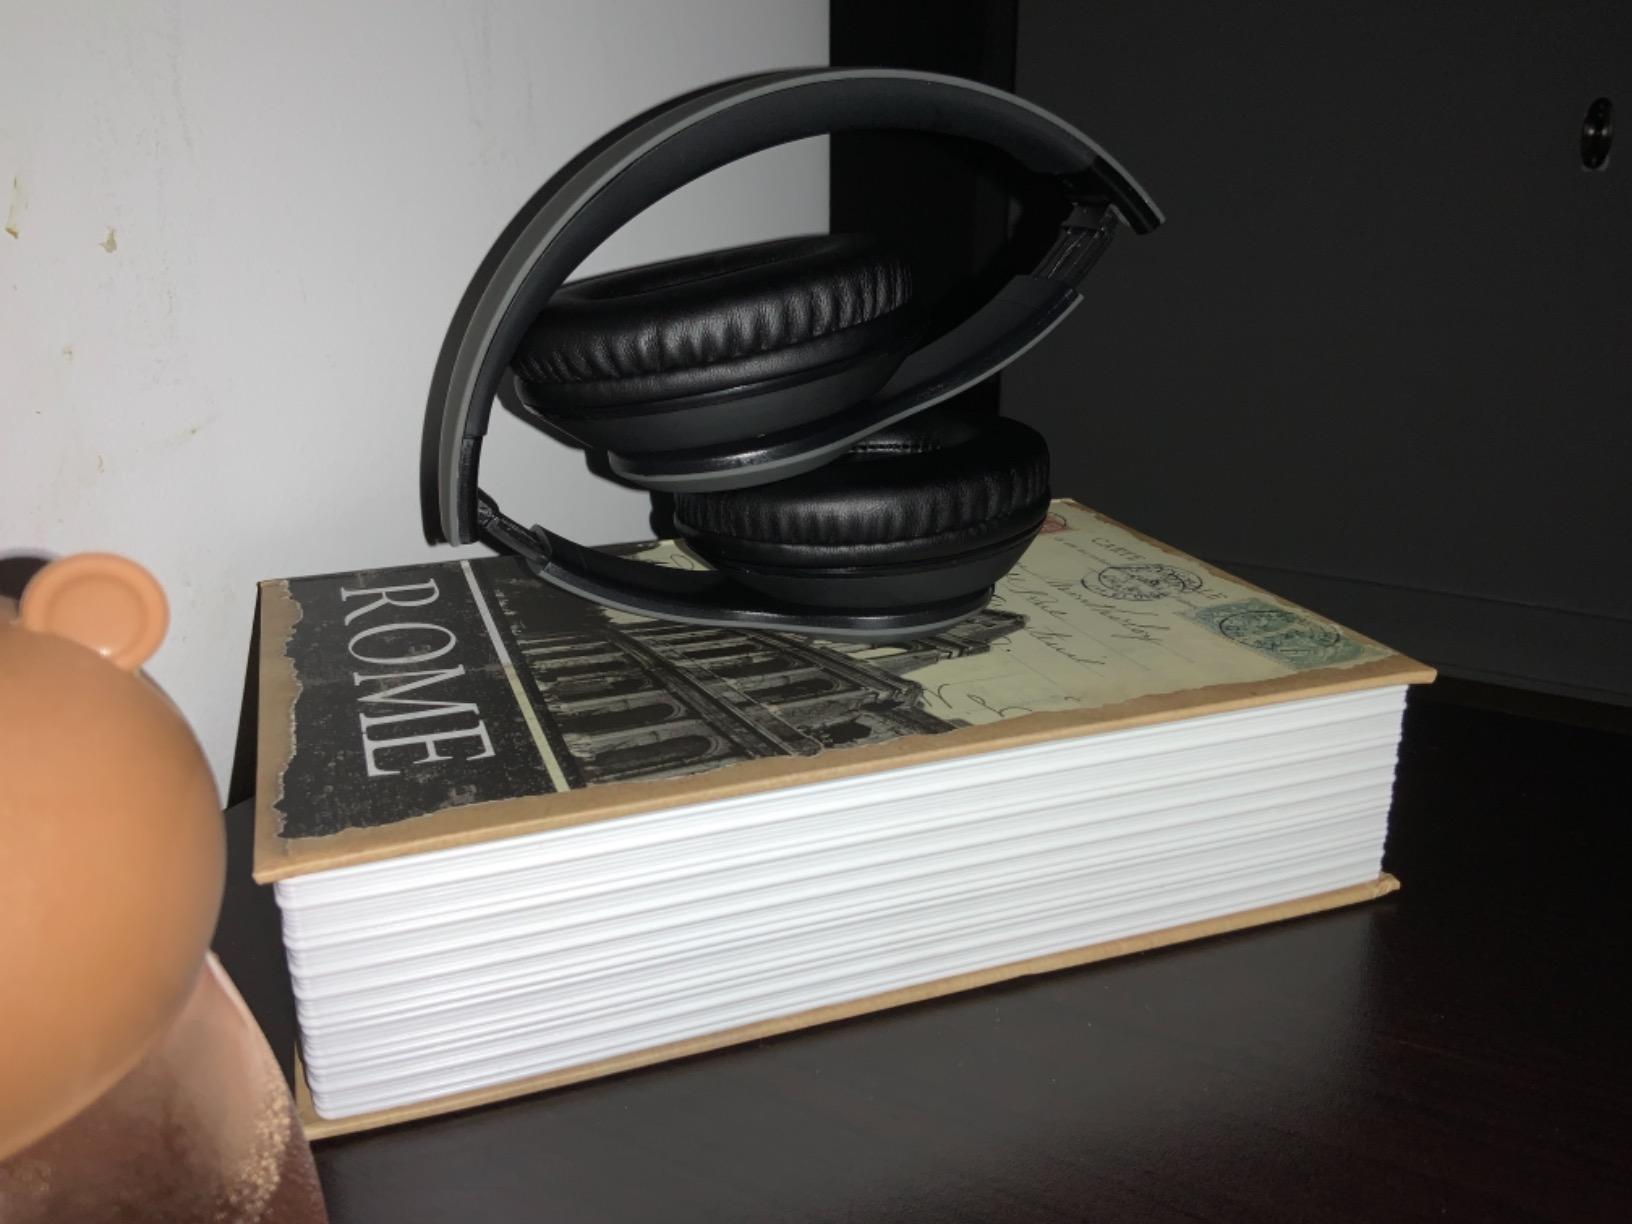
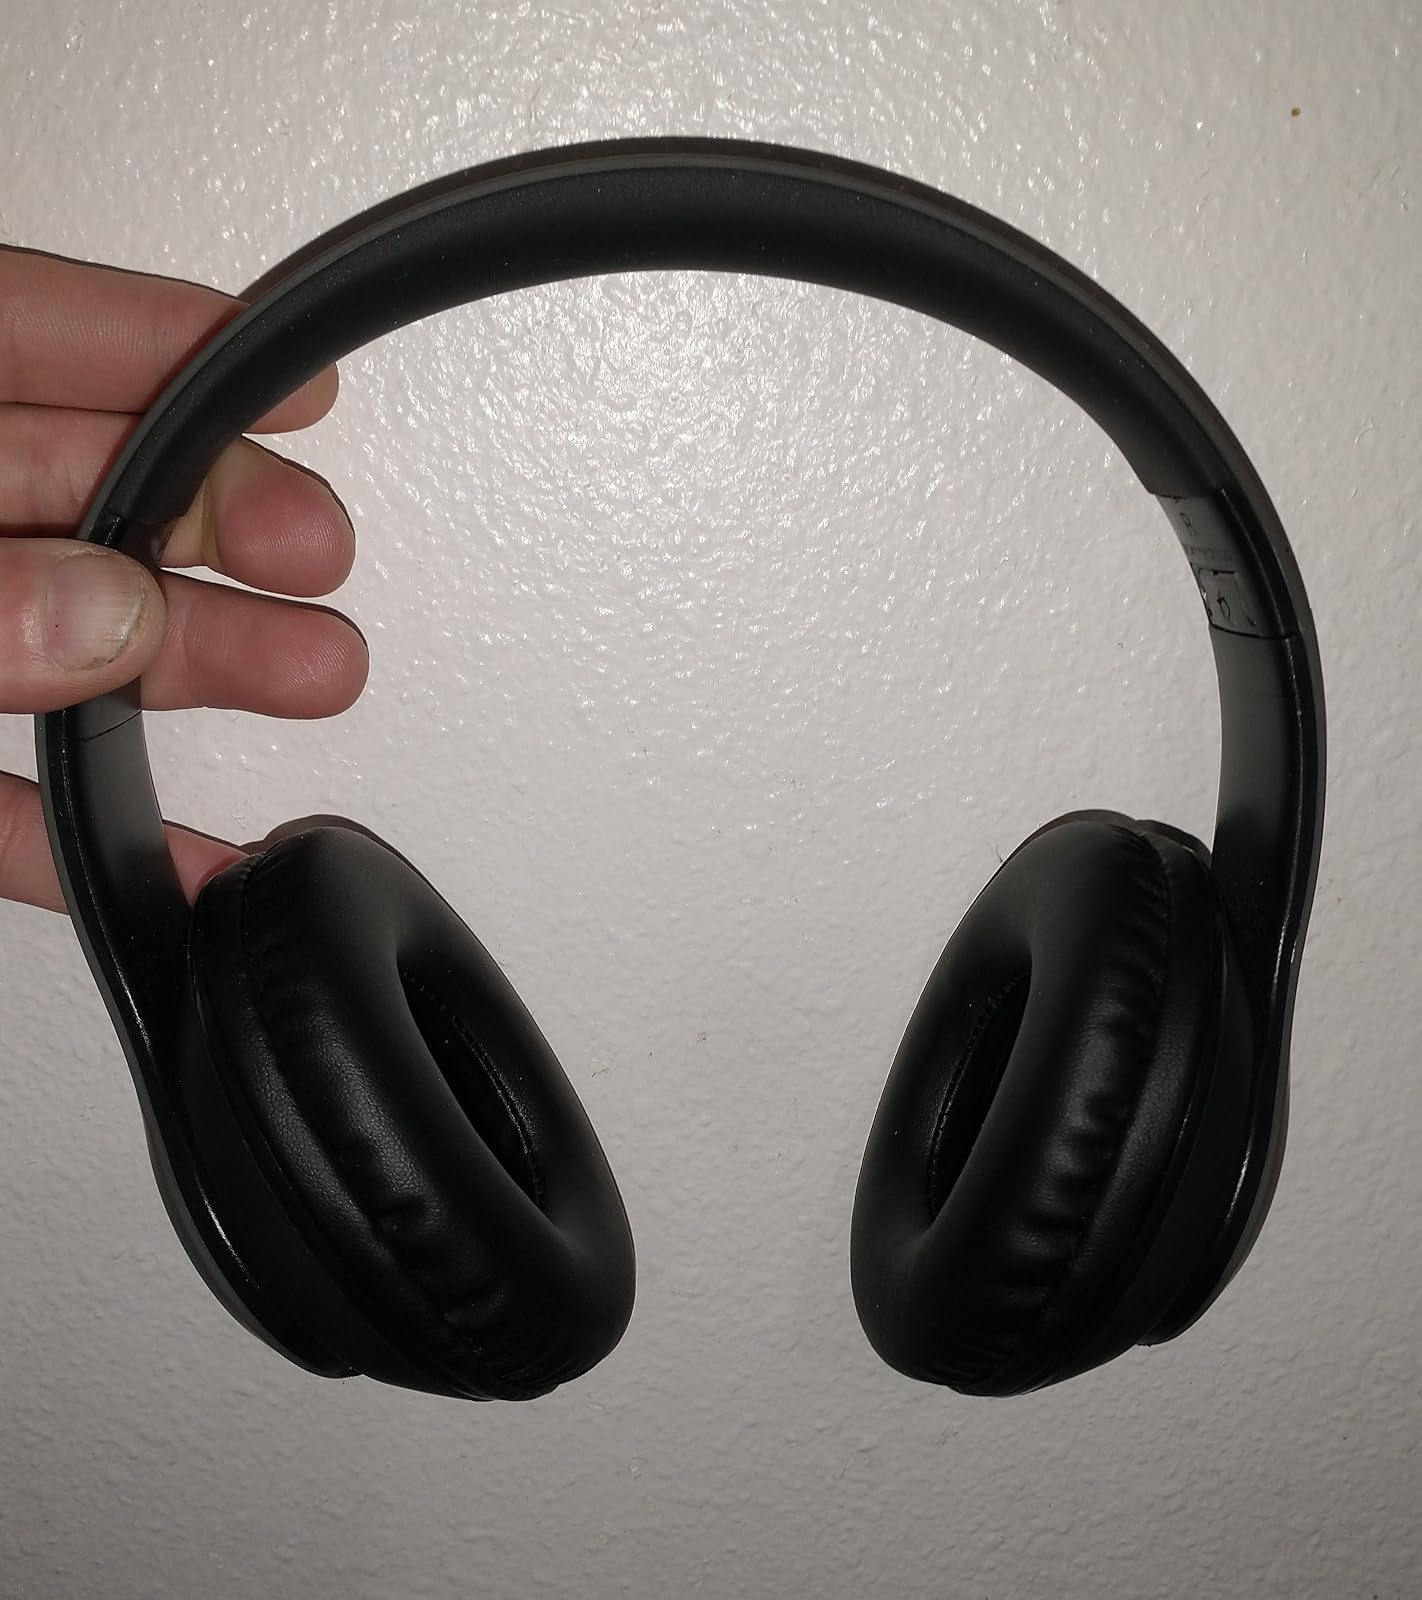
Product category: headphones
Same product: yes